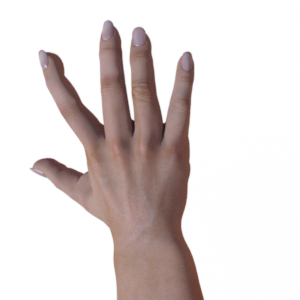
Label: paper